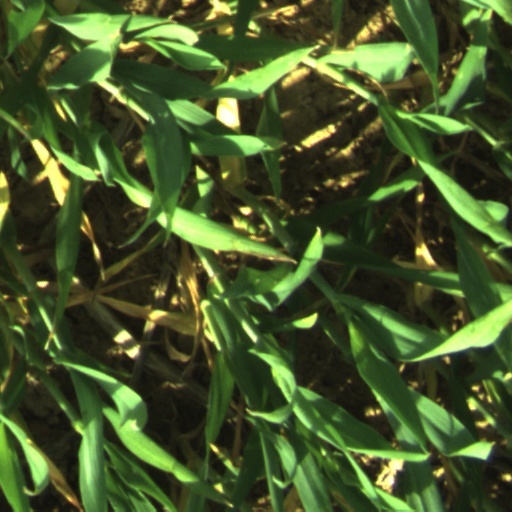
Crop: wheat